Izz al-Din Manasirah

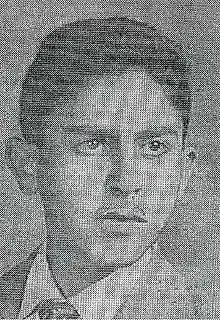
Manasirah in 1963

Muhammad Izz al-Din Manasirah was born on April 11, 1946, in the then Mandate village of Na'im in Palestine. His father, Sheikh Izz Al-Din Abdul Qadir Manasirah, was an ally of the Hebron region and a clan arbitrator, and his grandfather was a popular poet in Mount Hebron from the early 20th century until his death in 1941. His mother was Nafesa Mosa Manasirah. Manasirah had three brothers.